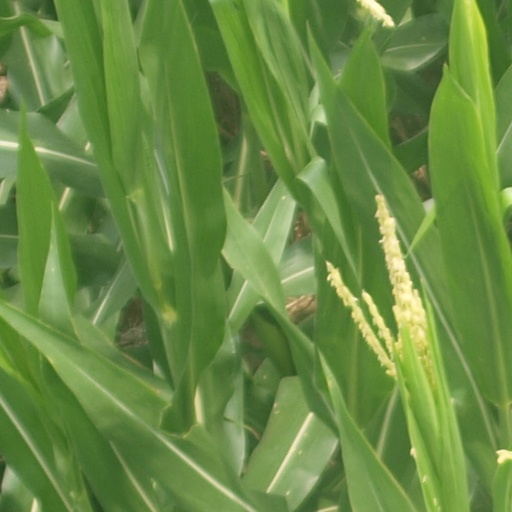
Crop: maize; corn